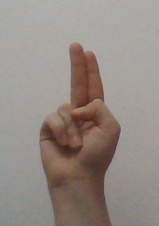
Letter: taa